Burakumin

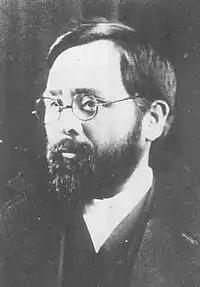
The most famous official of the Buraku Liberation League, Jiichirō Matsumoto (1887–1966), who was born a in Fukuoka prefecture. He was a statesman and termed "the father of liberation".

The feudal caste system in Japan ended formally in 1869 with the Meiji Restoration. In 1871, the newly formed Meiji government issued the decree, giving outcasts equal legal status. It is currently known better as the . However, were deprived of the exclusive rights of disposal of dead bodies of horses and cattle. The elimination of their monopolies of certain occupations actually resulted in a decrease of their general living standards, while social discrimination simply continued.